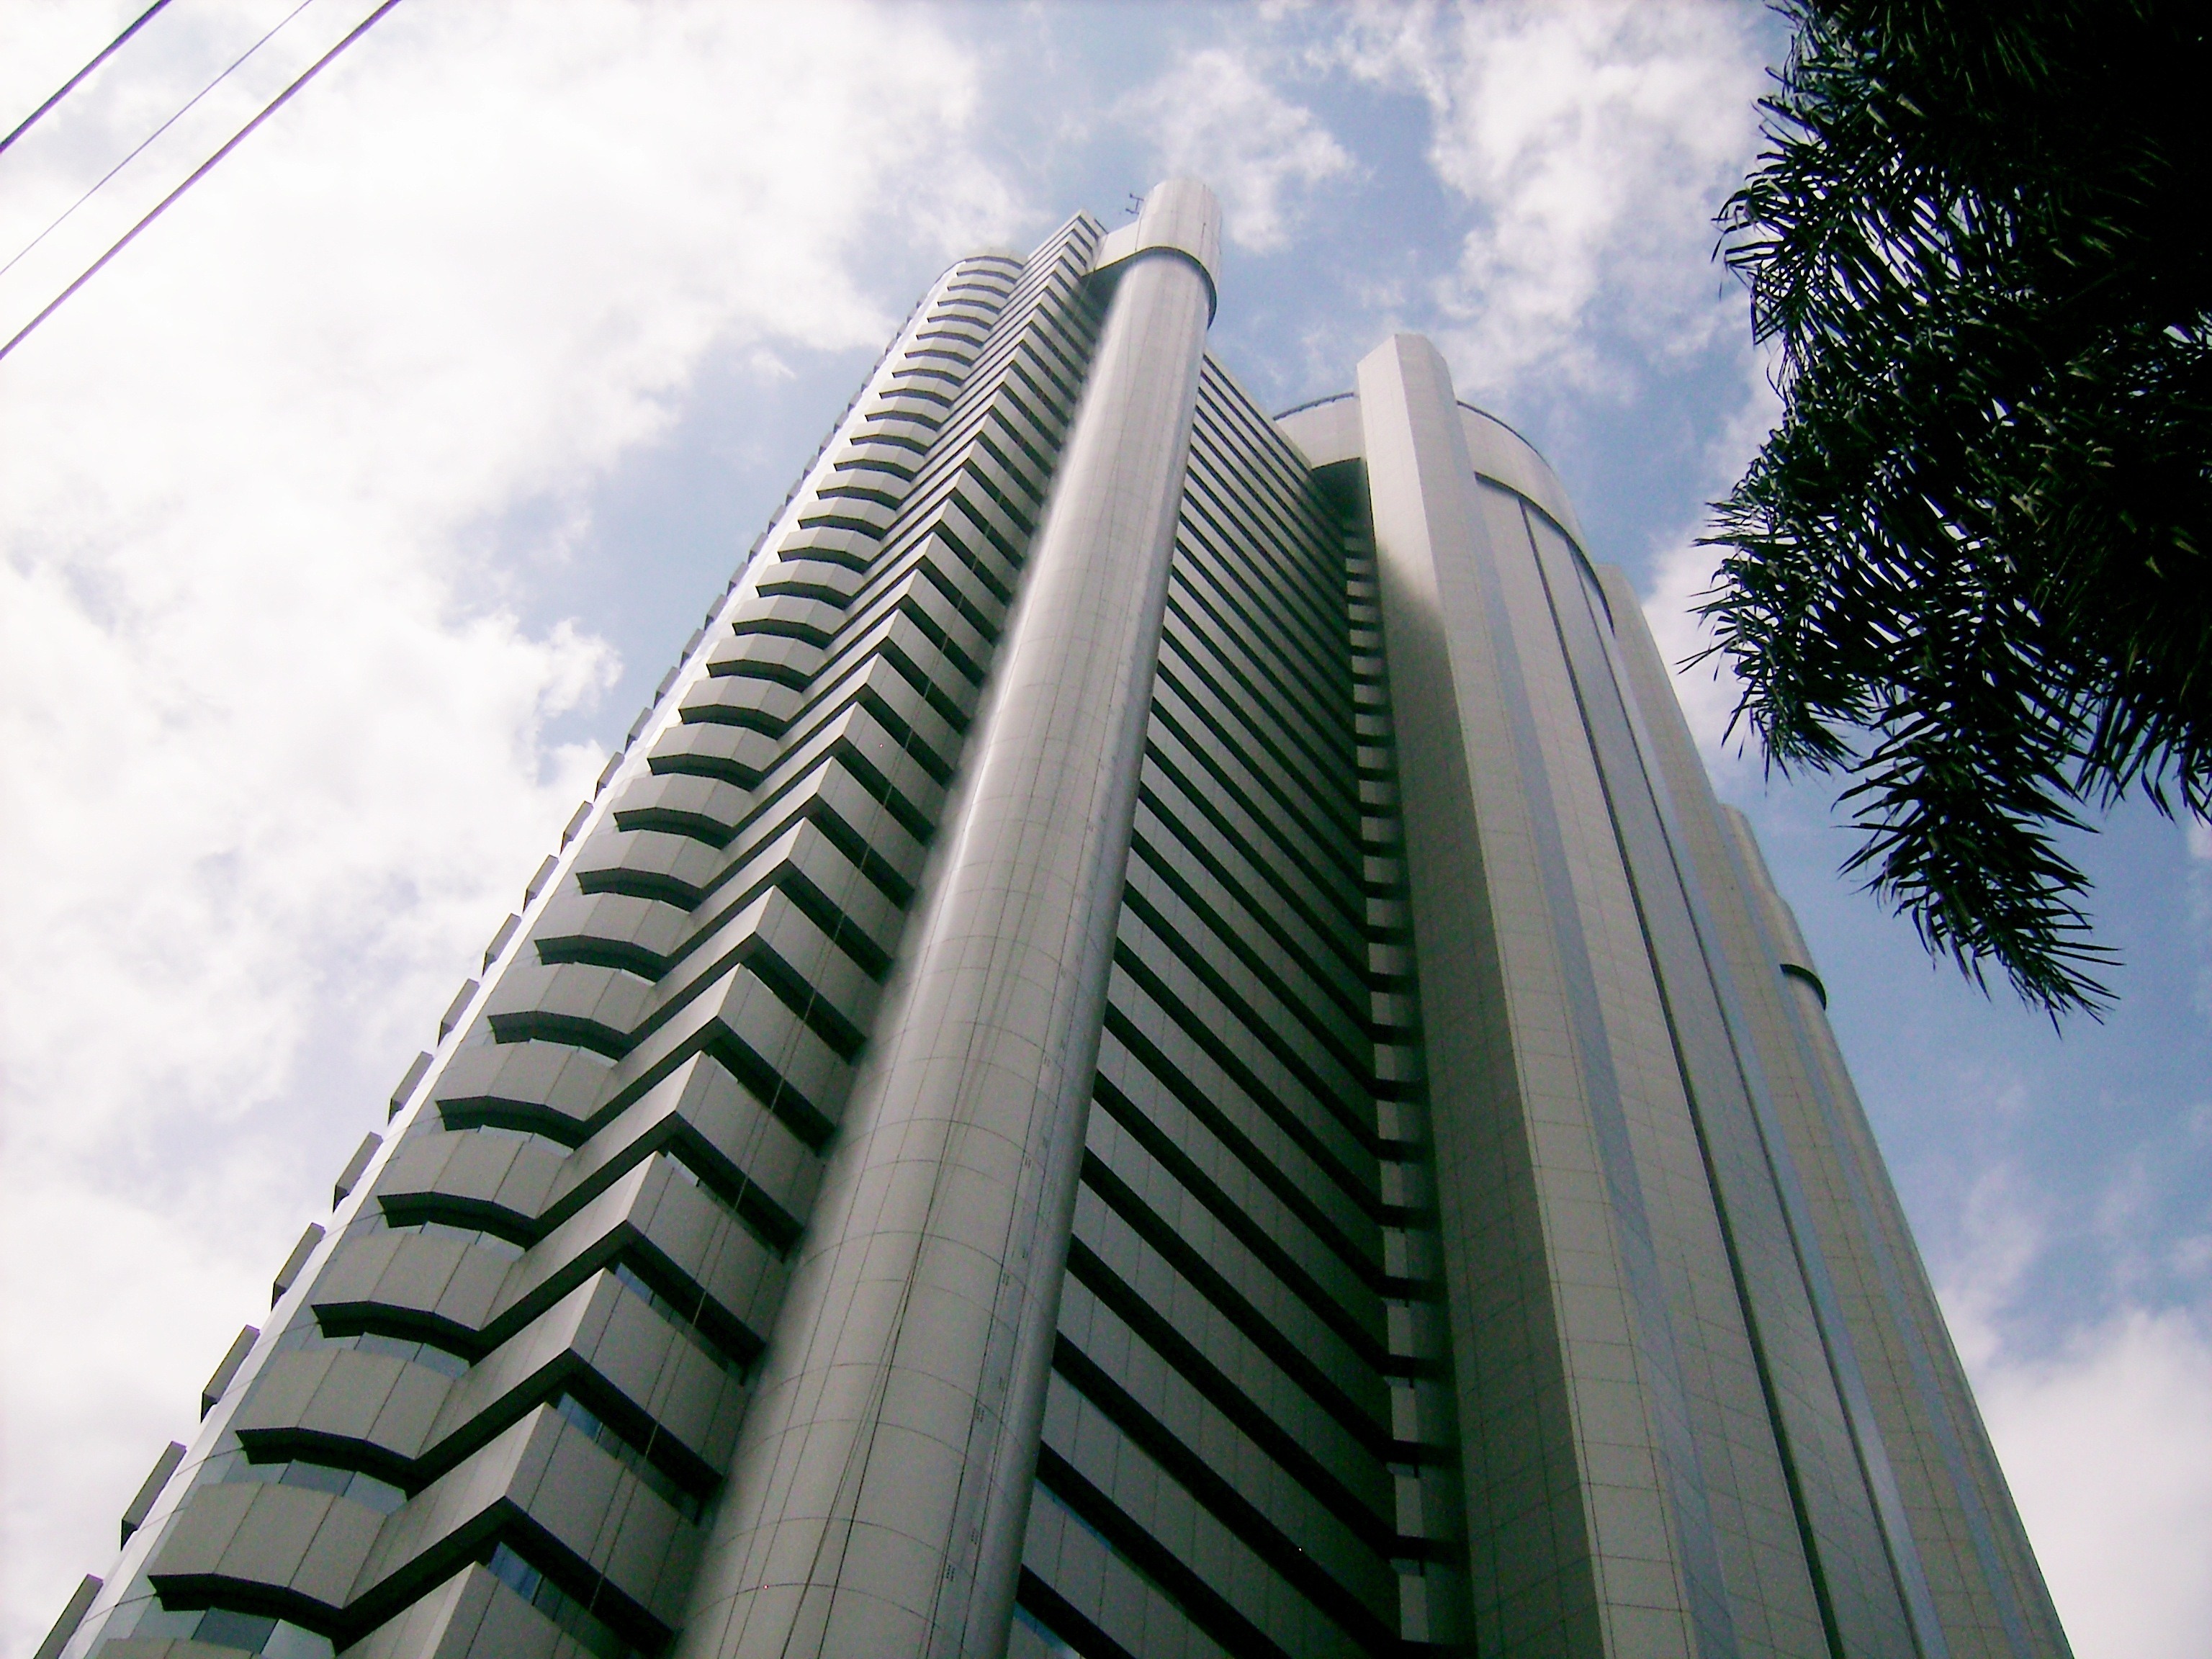
architecture, sky, building, city, skyscraper, urban, downtown, line, tower, landmark, facade, modern, tower block, outside, clouds, tall, brazil, headquarters, metropolis, cities, condominium, sao paulo, urban area, metropolitan area